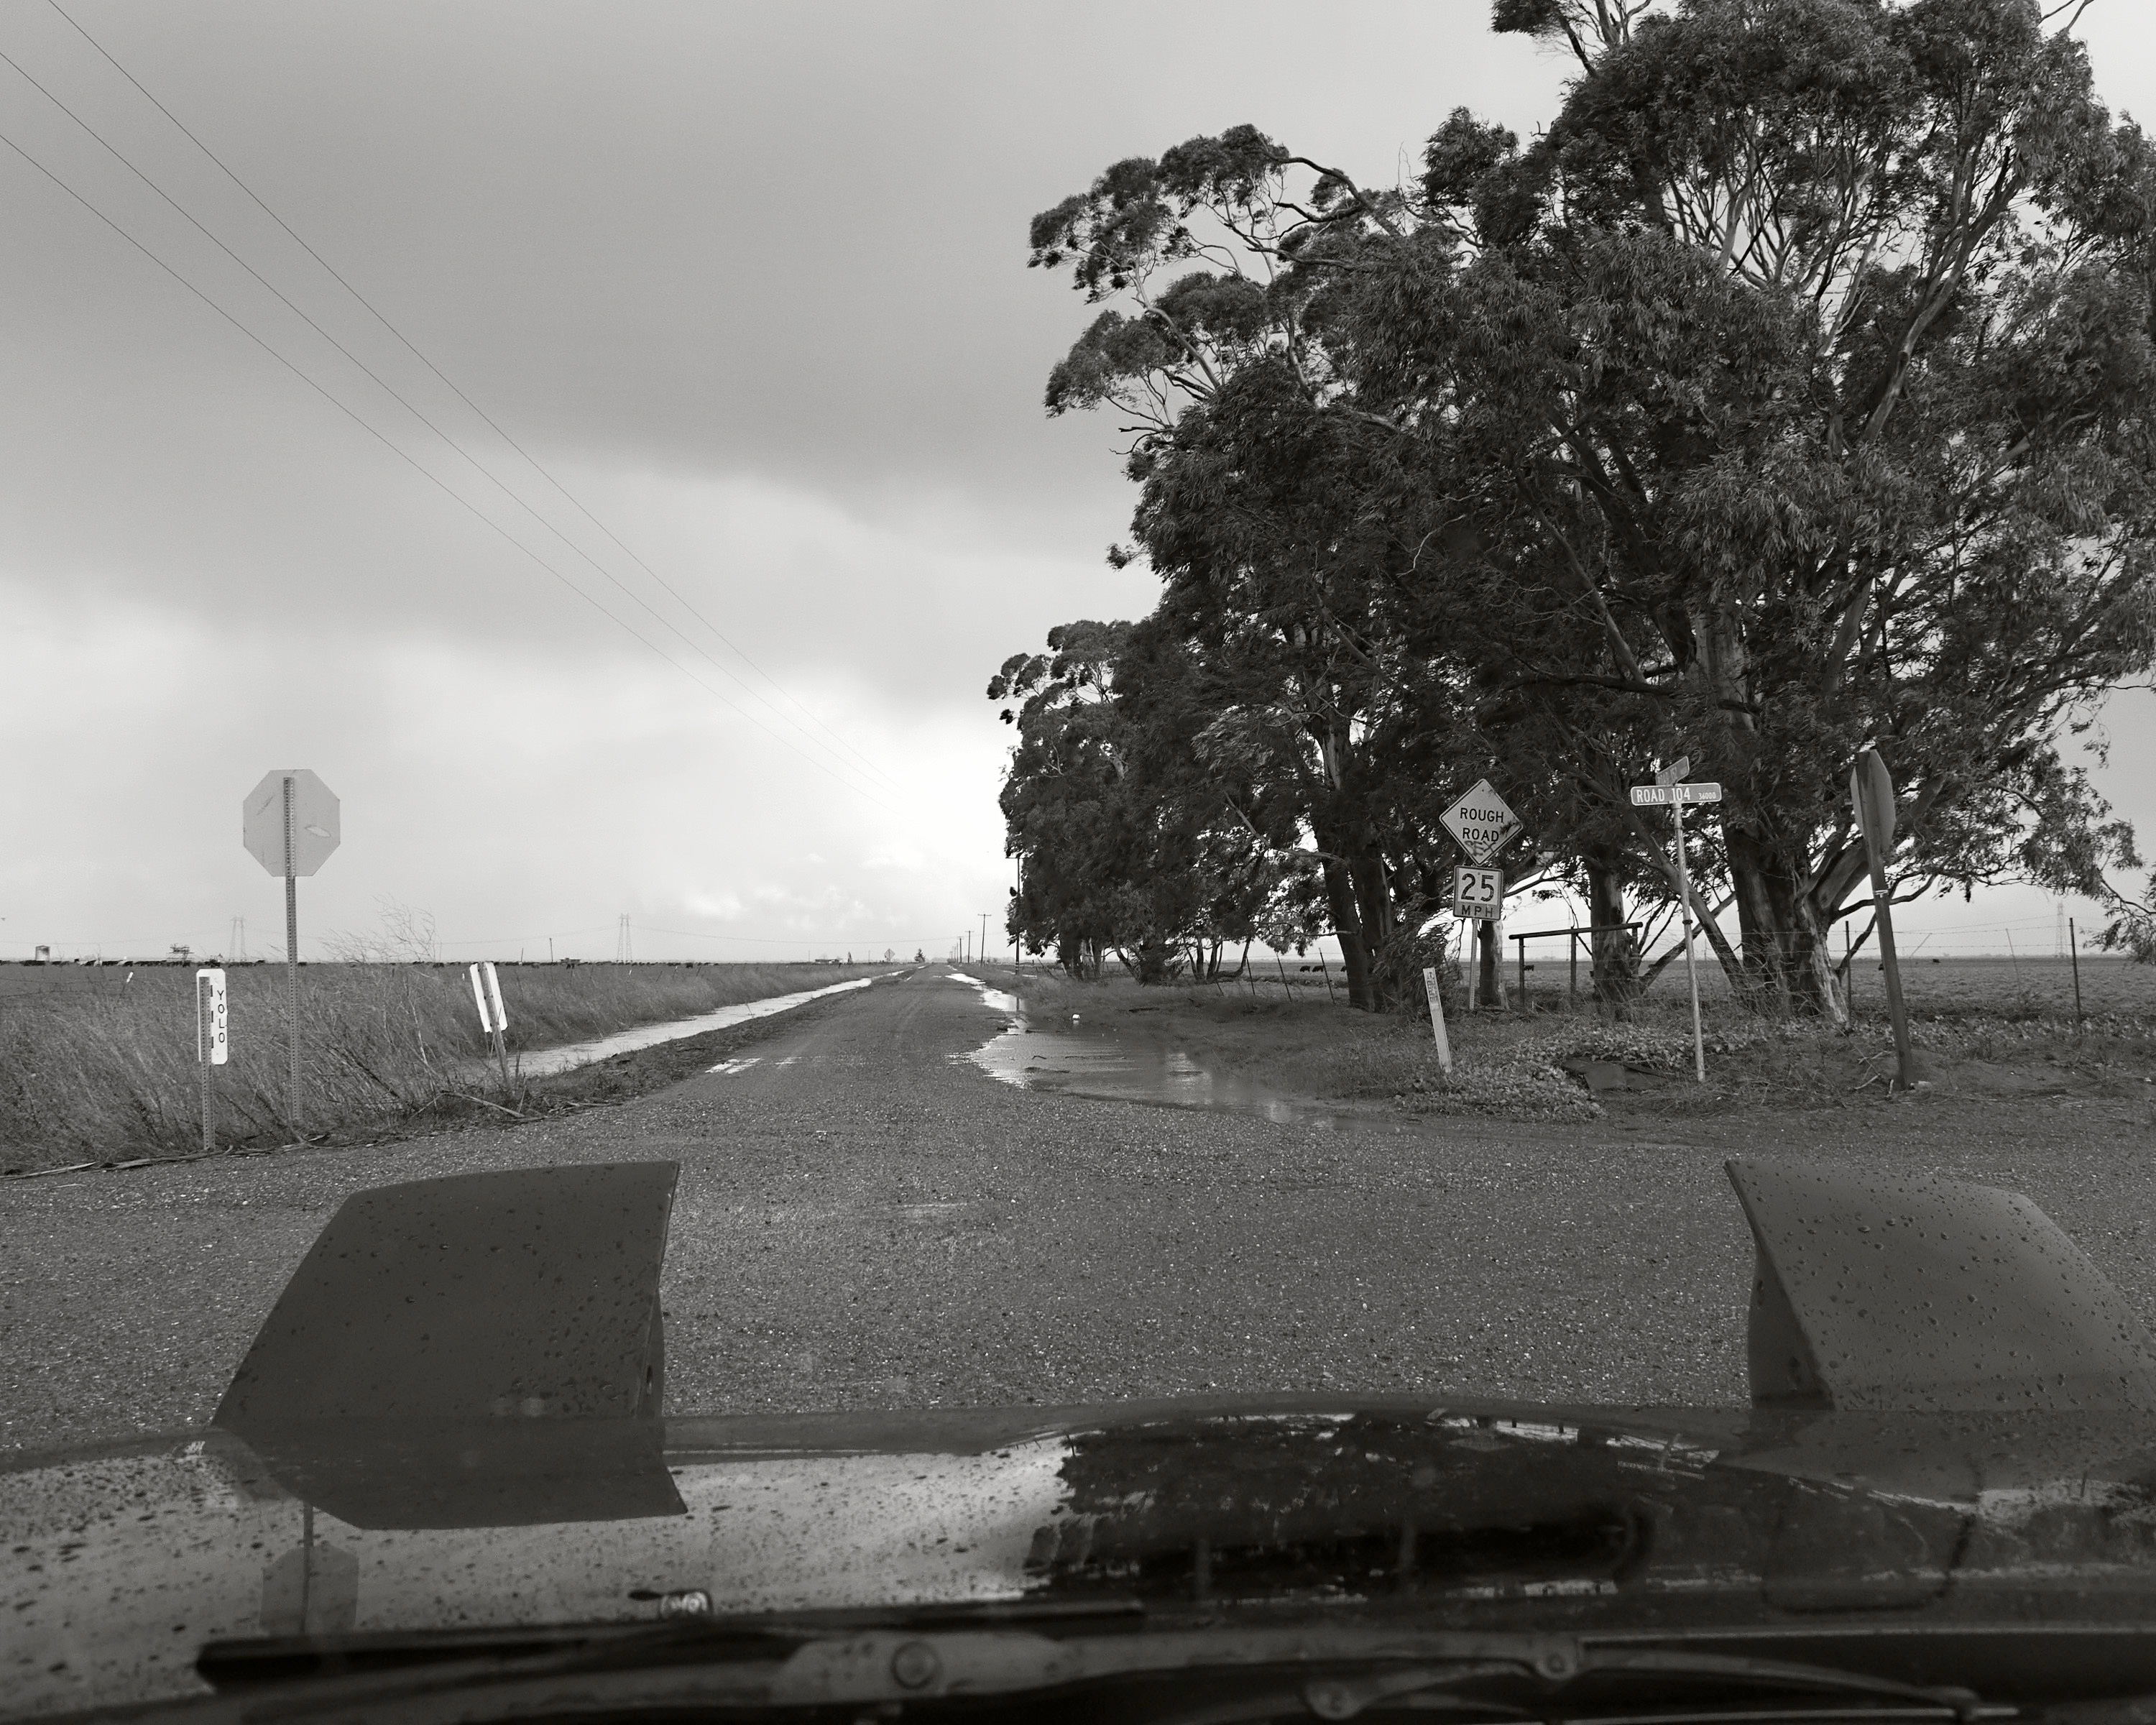
tree, snow, black and white, road, morning, weather, black, monochrome, monochrome photography, atmospheric phenomenon